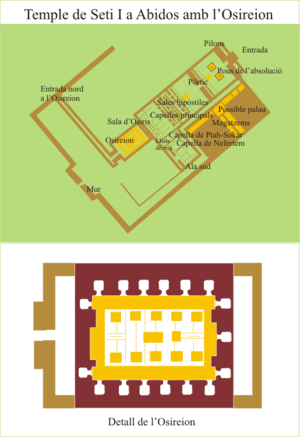
Le temple funéraire de Séthi Iᵉʳ est un temple-cénotaphe construit durant le Nouvel Empire à Abydos en Haute-Égypte par les souverains Séthi Iᵉʳ et Ramsès II de la XIXᵉ dynastie. Complété par le proche Osiréion, le temple agit comme un monumental ex-voto destiné à attirer sur le roi défunt l'attention bienveillante d'Osiris le dieu de la régénération et le souverain de l'Au-delà. Depuis le Moyen Empire, il est en effet d'usage à Abydos d'édifier des chapelles ornées de stèles votives en l'honneur de cette divinité.
L'Osiréion est un monument de l'Égypte antique faisant partie intégrante du temple funéraire de Séthi Iᵉʳ situé en Abydos, ville sainte du dieu Osiris. Il fut redécouvert lors de fouilles archéologiques menées en 1902-1903 par les égyptologues Flinders Petrie et Margaret Murray. Actuellement éventré, l'Osiréion reprend les plans des tombes royales de la vallée des Rois. Il s'agissait de la tombe-cénotaphe du roi Séthi Iᵉʳ de la XIXᵉ dynastie ; le roi défunt « jouant » symboliquement le rôle du dieu Osiris. Cette tombe fictive d'Osiris-Séthi a peut-être remplacé une construction antérieure d'origine et de plans inconnus. L'architecture de l'Osiréion est massive et archaïque, s'inspirant vraisemblablement des constructions de l'Ancien Empire.